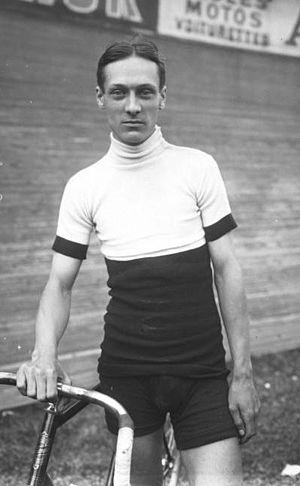
Eigeldinger, portrait du coureur cycliste à côté de son vélo
Émile Eigeldinger, né le 5 mai 1886 à Besançon et mort le 27 février 1973 à Fontenay-sous-Bois, est un coureur cycliste français.